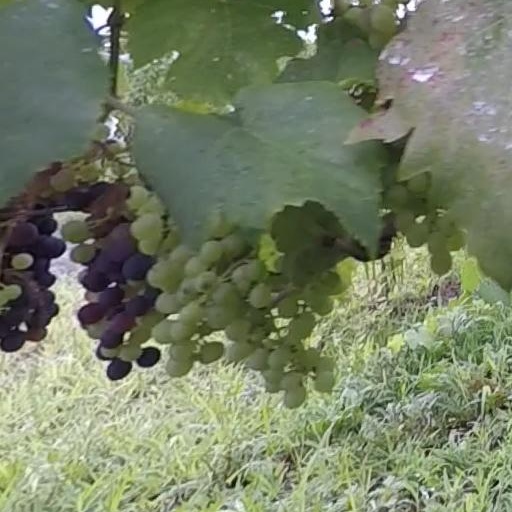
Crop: grape